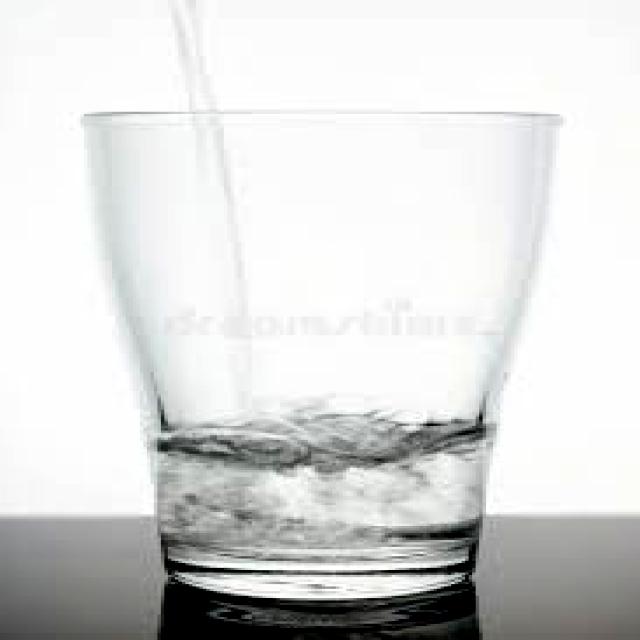
Label: Glass